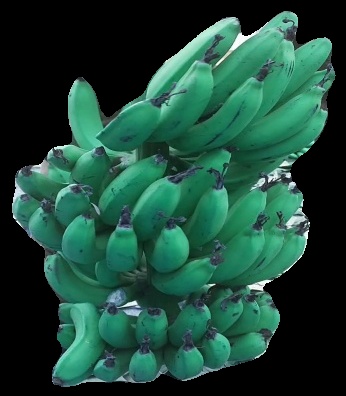
Variety: pachbale
Grade: grade3